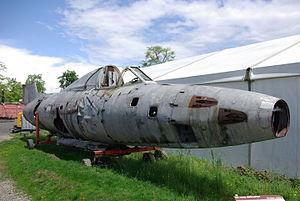
Fuselage du SO.6025 Espadon conservé par les Ailes Anciennes Toulouse après qu'il a été récupéré sur un champs de tir.
Le SNCASO Espadon est un prototype d'intercepteur français. Plusieurs versions furent construites ou reconstruites sous les dénominations SO.6020, SO.6021, SO.6025 et SO.6026. L'avion sous-motorisé n'entra jamais en service, le Dassault Ouragan lui fut préféré. Il fut alors utilisé pour la mise au point de moteurs du SO.9000 Trident et des études aérodynamiques en régime transsonique.